Albufera Natural Park

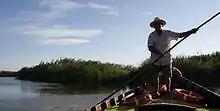

The plant species found in the Dehesa belong to the following communities: coastal dunes, salt marshes, maquis and Mediterranean forest, and marsh formations. The presence of pioneer species typical of mobile dunes, such as dune grass or sea bells, and fixed dunes, such as aladern or mastic, is noticeable in the coastal dunes (closer to the sea).